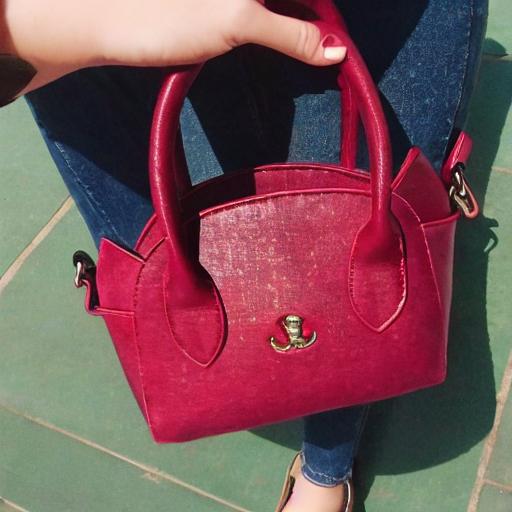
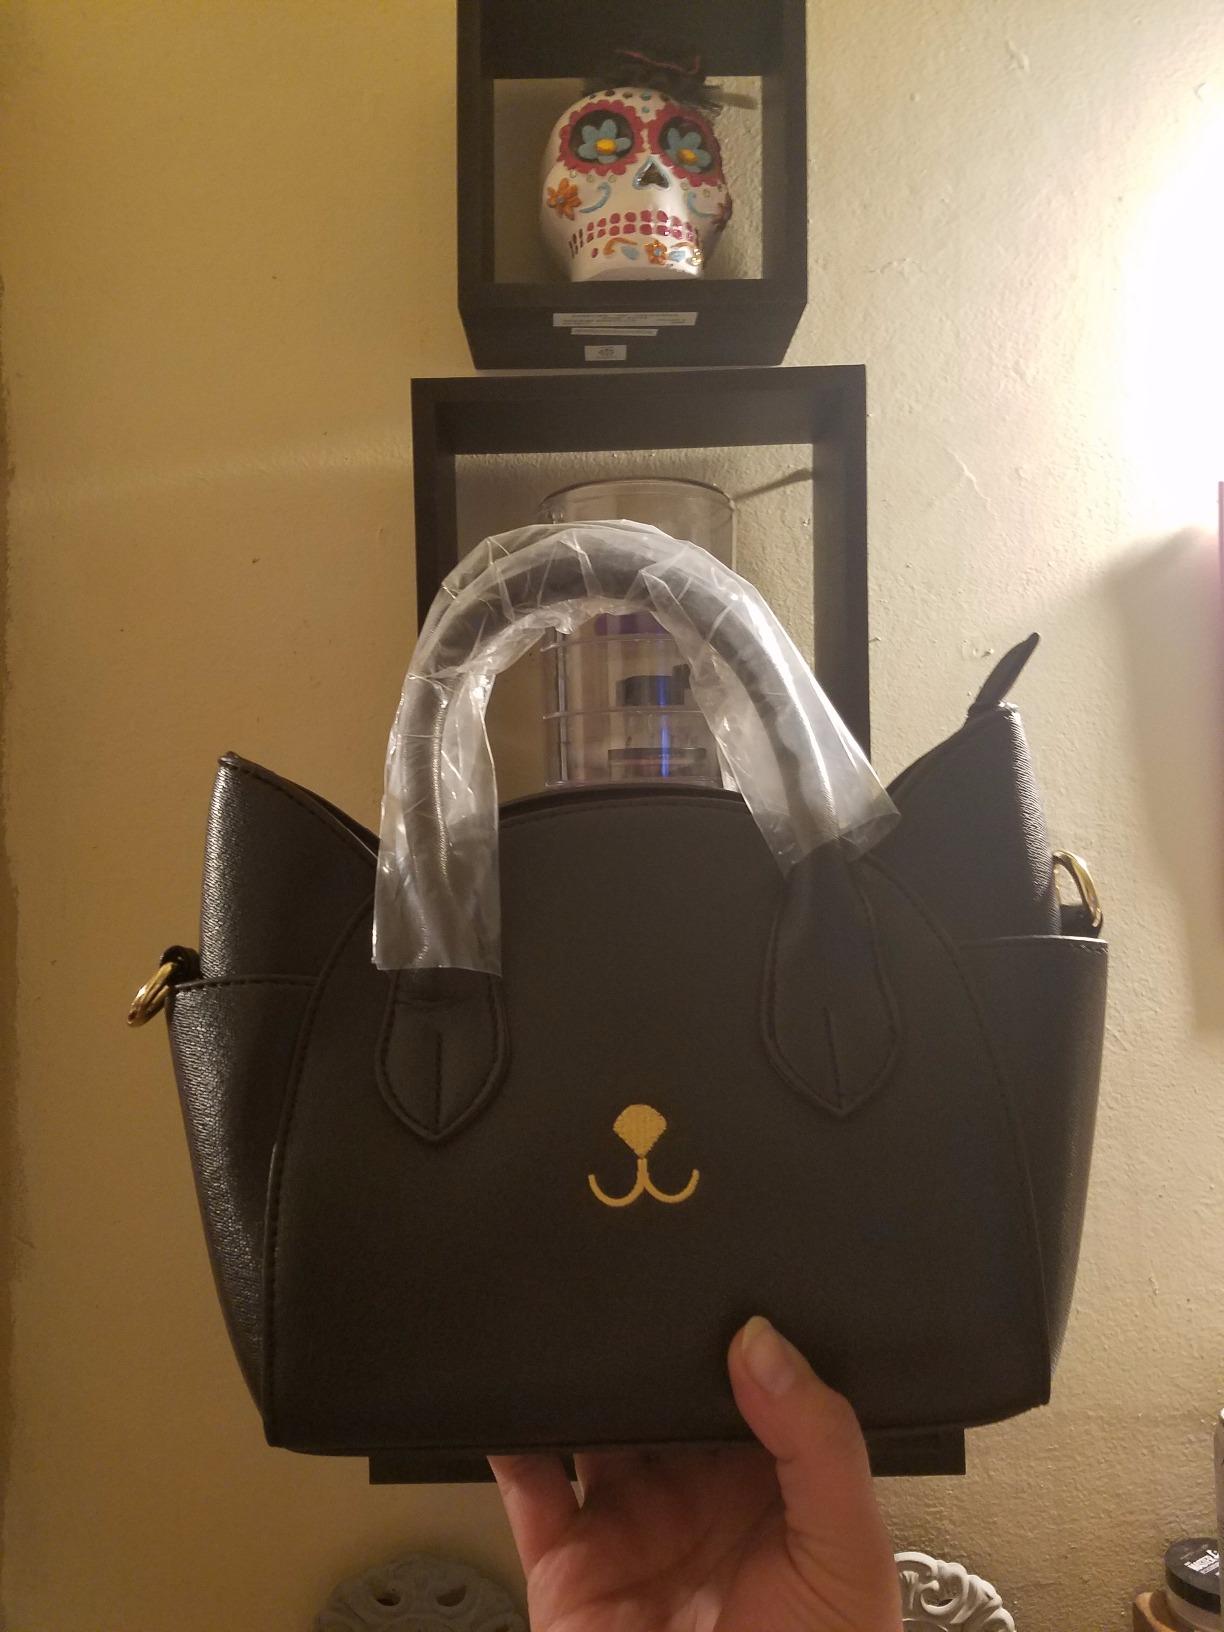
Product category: accessories_handbag
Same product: no